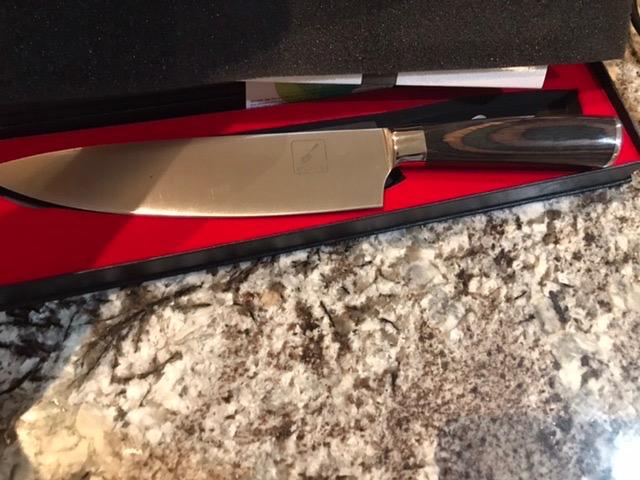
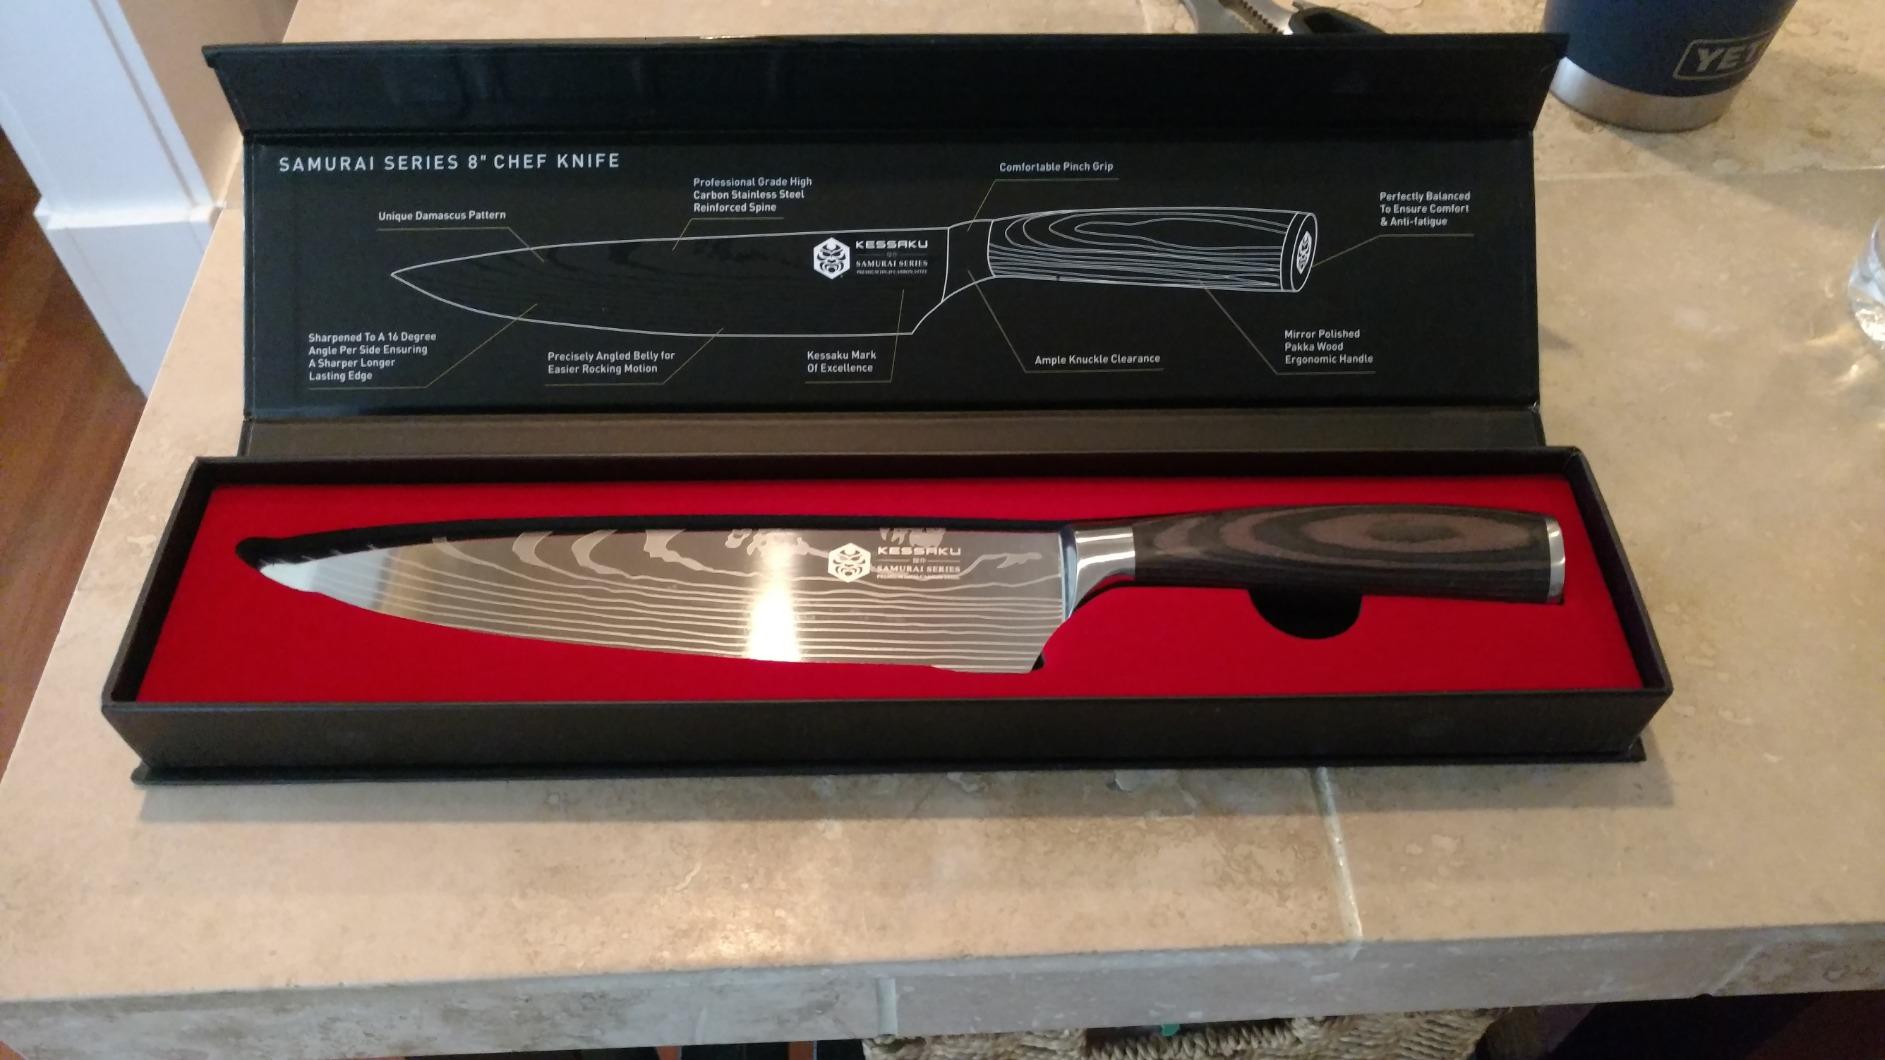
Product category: items_knife
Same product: no